Clothing

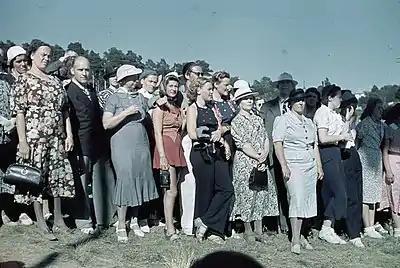
Men and women gathered at sporting event in Sweden (1938)

Clothing reveals much about human history. According to Professor Kiki Smith of Smith College, garments preserved in collections are resources for study similar to books and paintings. Scholars around the world have studied a wide range of clothing topics, including the history of specific items of clothing, clothing styles in different cultural groups, and the business of clothing and fashion. The textile curator Linda Baumgarten writes that "clothing provides a remarkable picture of the daily lives, beliefs, expectations, and hopes of those who lived in the past.